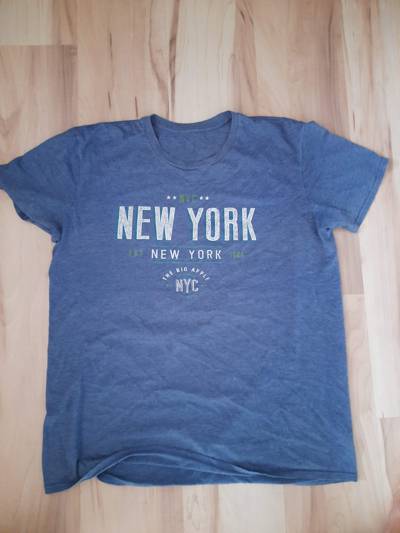
Waste category: clothes